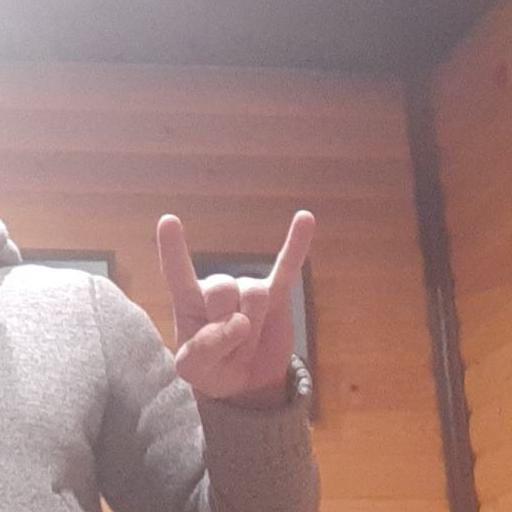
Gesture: rock